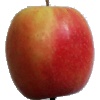
Label: Apple Pink Lady 1